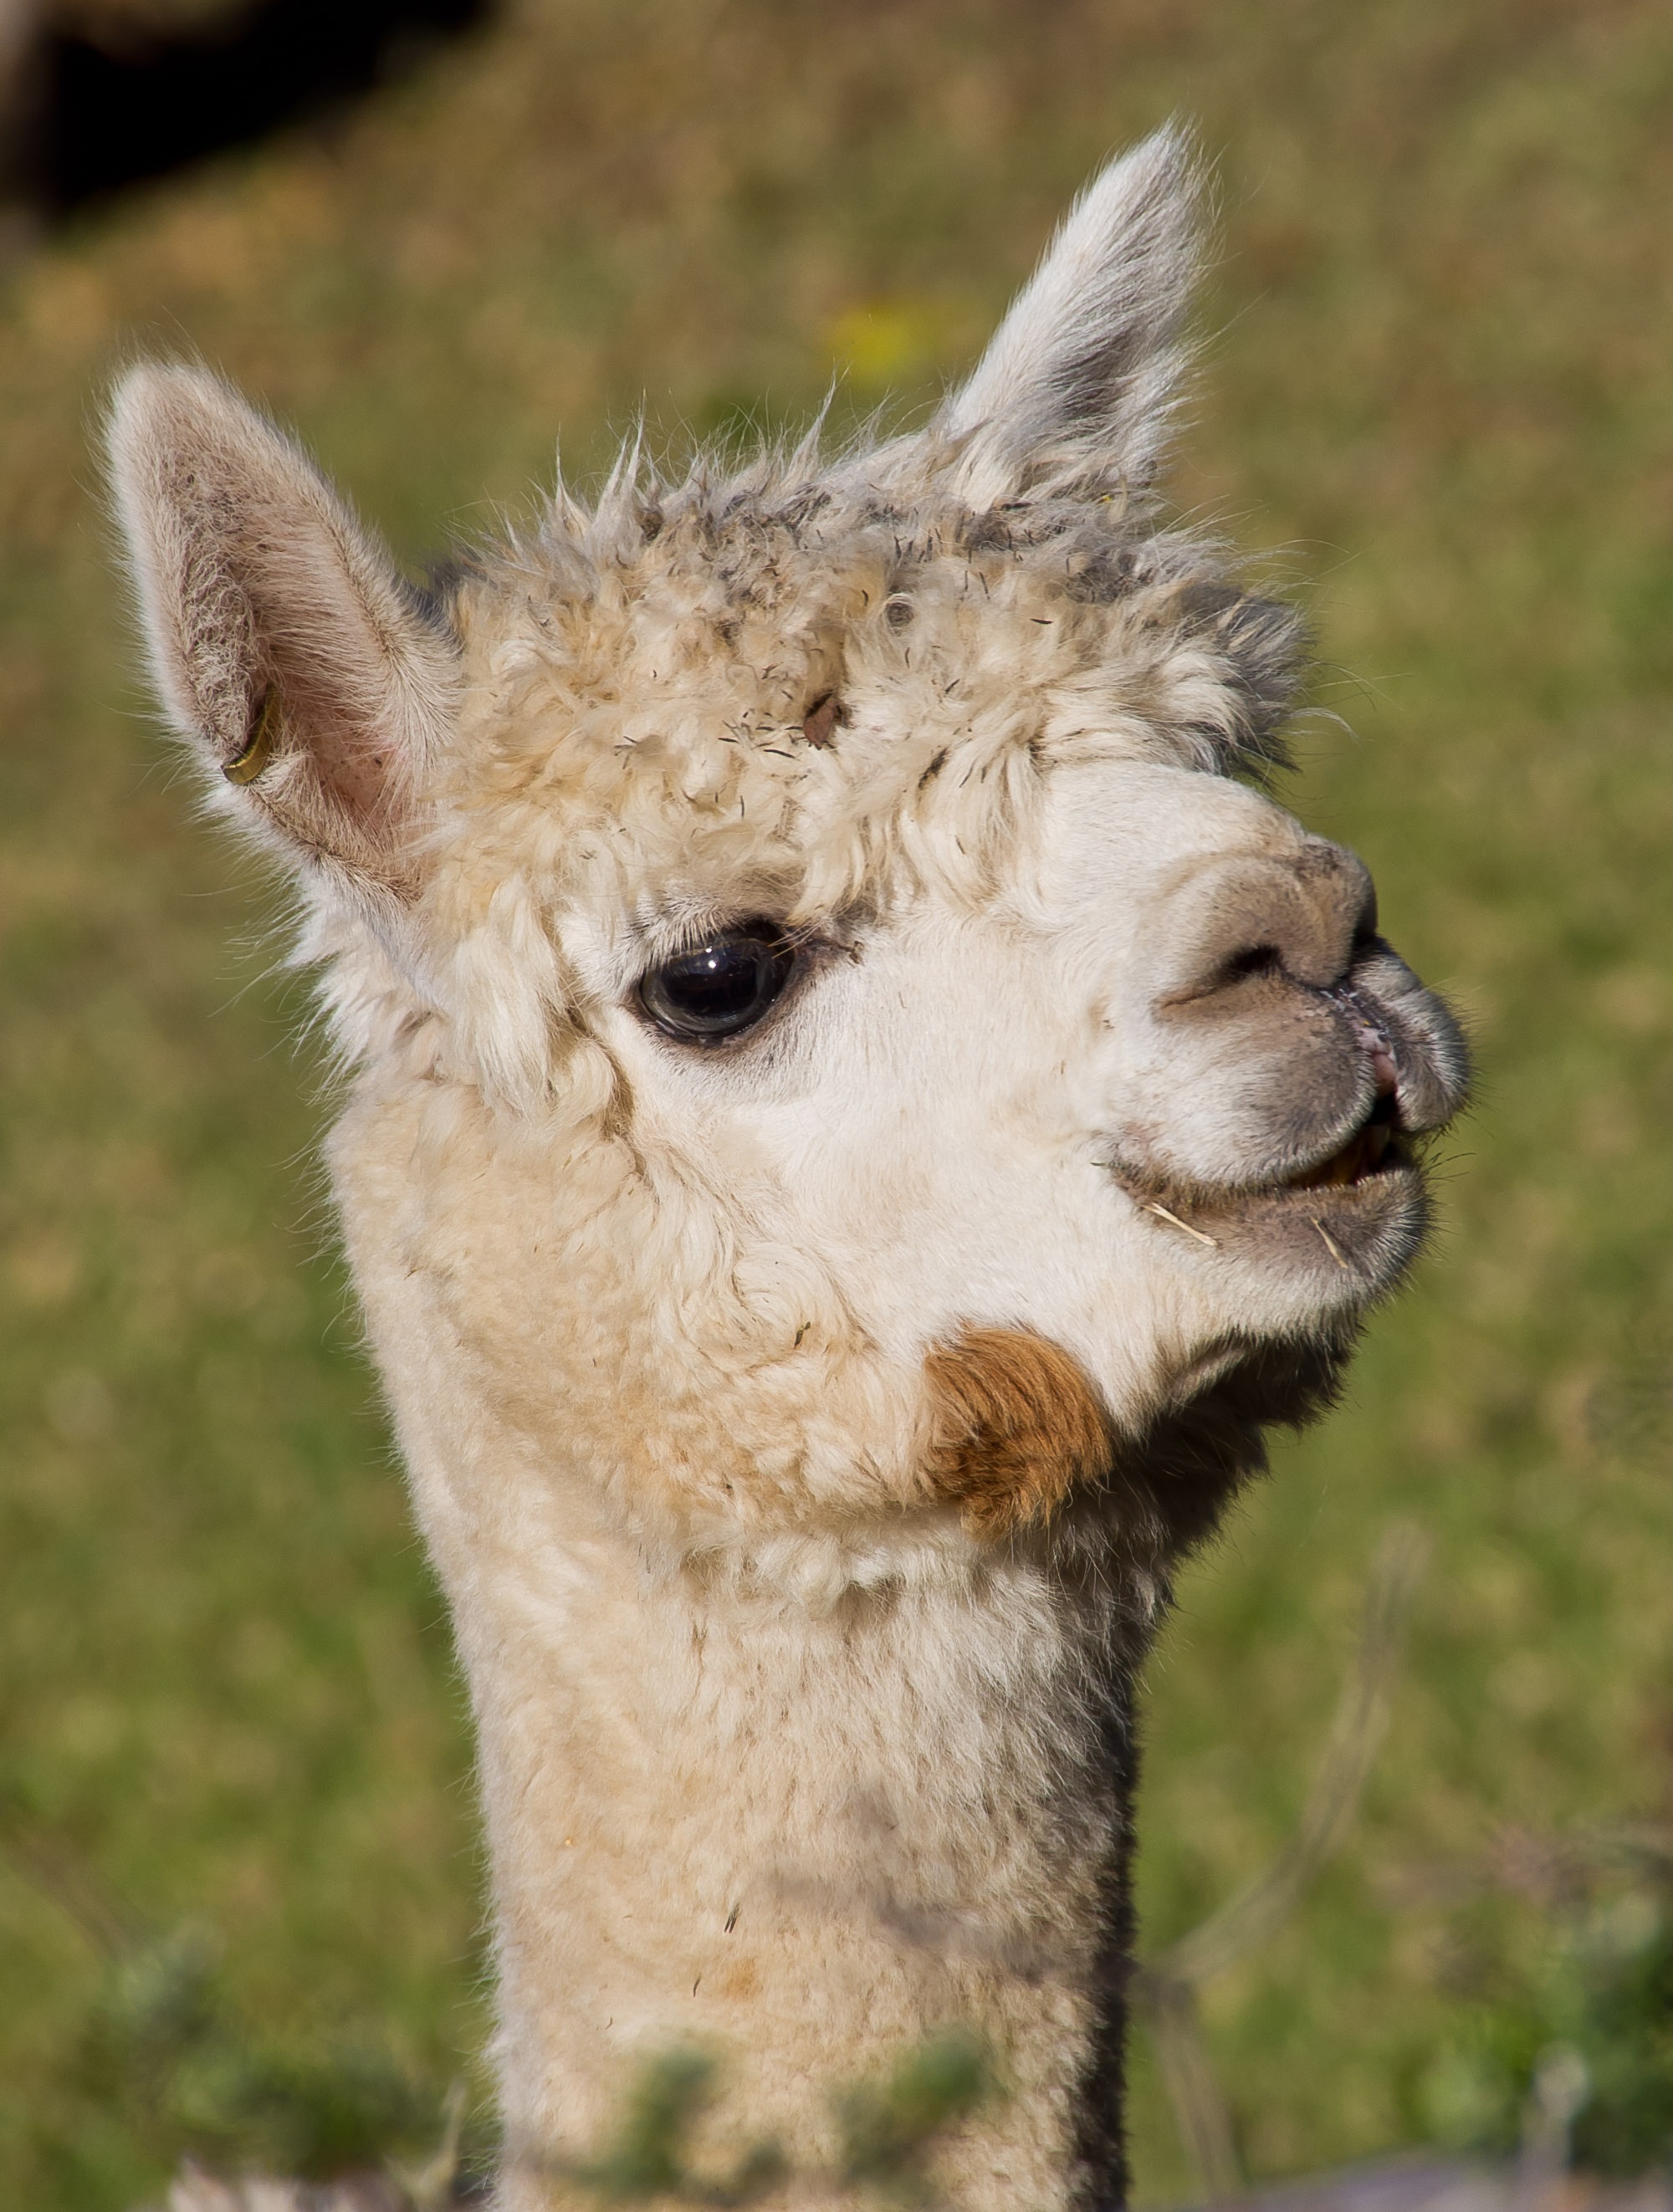
farm, animal, pasture, livestock, mammal, wool, fauna, llama, alpaca, face, vertebrate, vicuna, camel like mammal, arabian camel